Again My Life

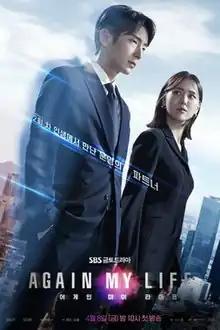
Promotional poster

Again My Life is a 2022 South Korean television series starring Lee Joon-gi, Lee Geung-young, Kim Ji-eun and Jung Sang-hoon. It is based on a web novel of the same title published on KakaoPage, which was also released as a webtoon. It aired on SBS TV from April 8 to May 28, 2022, every Friday and Saturday at 22:00 (KST). It is also available for streaming on Viu in selected regions.